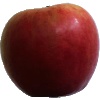
Label: Apple Crimson Snow 1